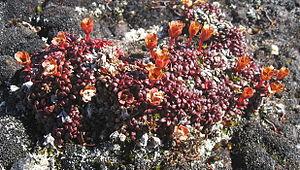
La flore du Groenland représente un total de 575 espèces ou 606 taxa de plantes vasculaires, dont treize sont endémiques, et quatre-vingt-sept taxa ont été introduits par l'homme, la plupart s'y étant naturalisés.